Stephen Whiting

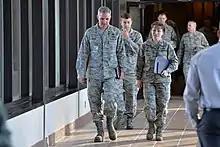
Whiting talks to Col Grant during a tour at Schriever Air Force Base

Whiting was promoted to major on 1 July 1999. At this time, he was working as an operations officer for the 22nd Space Operations Squadron at Schriever Air Force Base. From 2000 to 2002, he studied at the Air Command and Staff College and School of Advanced Air and Space Studies at Maxwell Air Force Base, Alabama. After studying, he was assigned as a regional policy officer at the United States Space Command, during which time the combatant command was disestablished, thereby he continuing this role at United States Strategic Command West. After that assignment, he was selected to serve as special assistant to the commander of U.S. Strategic Command, Admiral James O. Ellis, for a year.